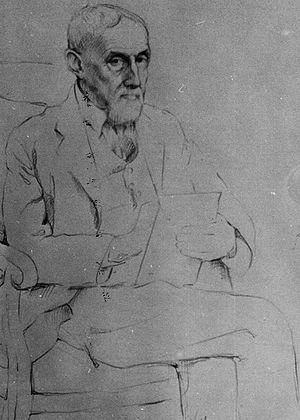
Bachir Yellès Chaouche, né le 12 septembre 1921 à Tlemcen, est un peintre algérien.
Georges Alfred Marçais est un historien, orientaliste et universitaire français né à Rennes le 11 mars 1876 et décédé à Paris le 20 mai 1962.